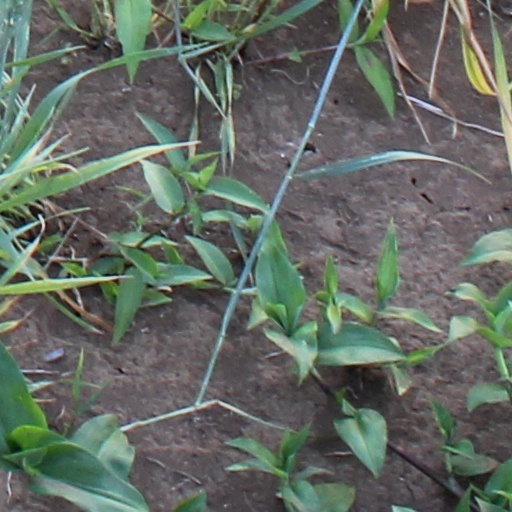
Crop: wheat